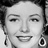
Emotion: happy